Murder in the Music Hall

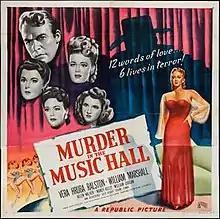

Murder in the Music Hall is a 1946 American musical mystery film directed by John English and starring Vera Ralston, William Marshall and Helen Walker. The film involves a murder in Radio City Music Hall with The Rockettes as suspects.